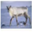
Label: deer